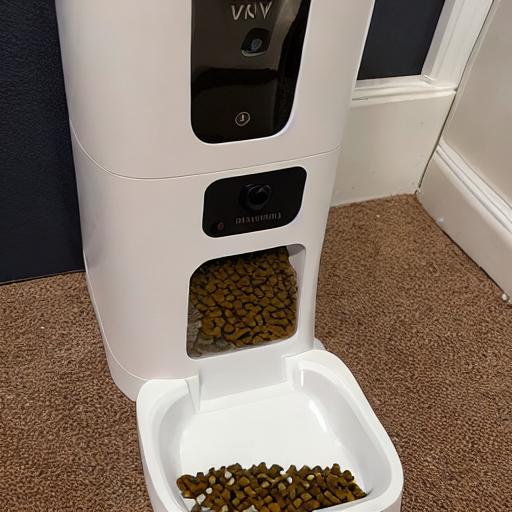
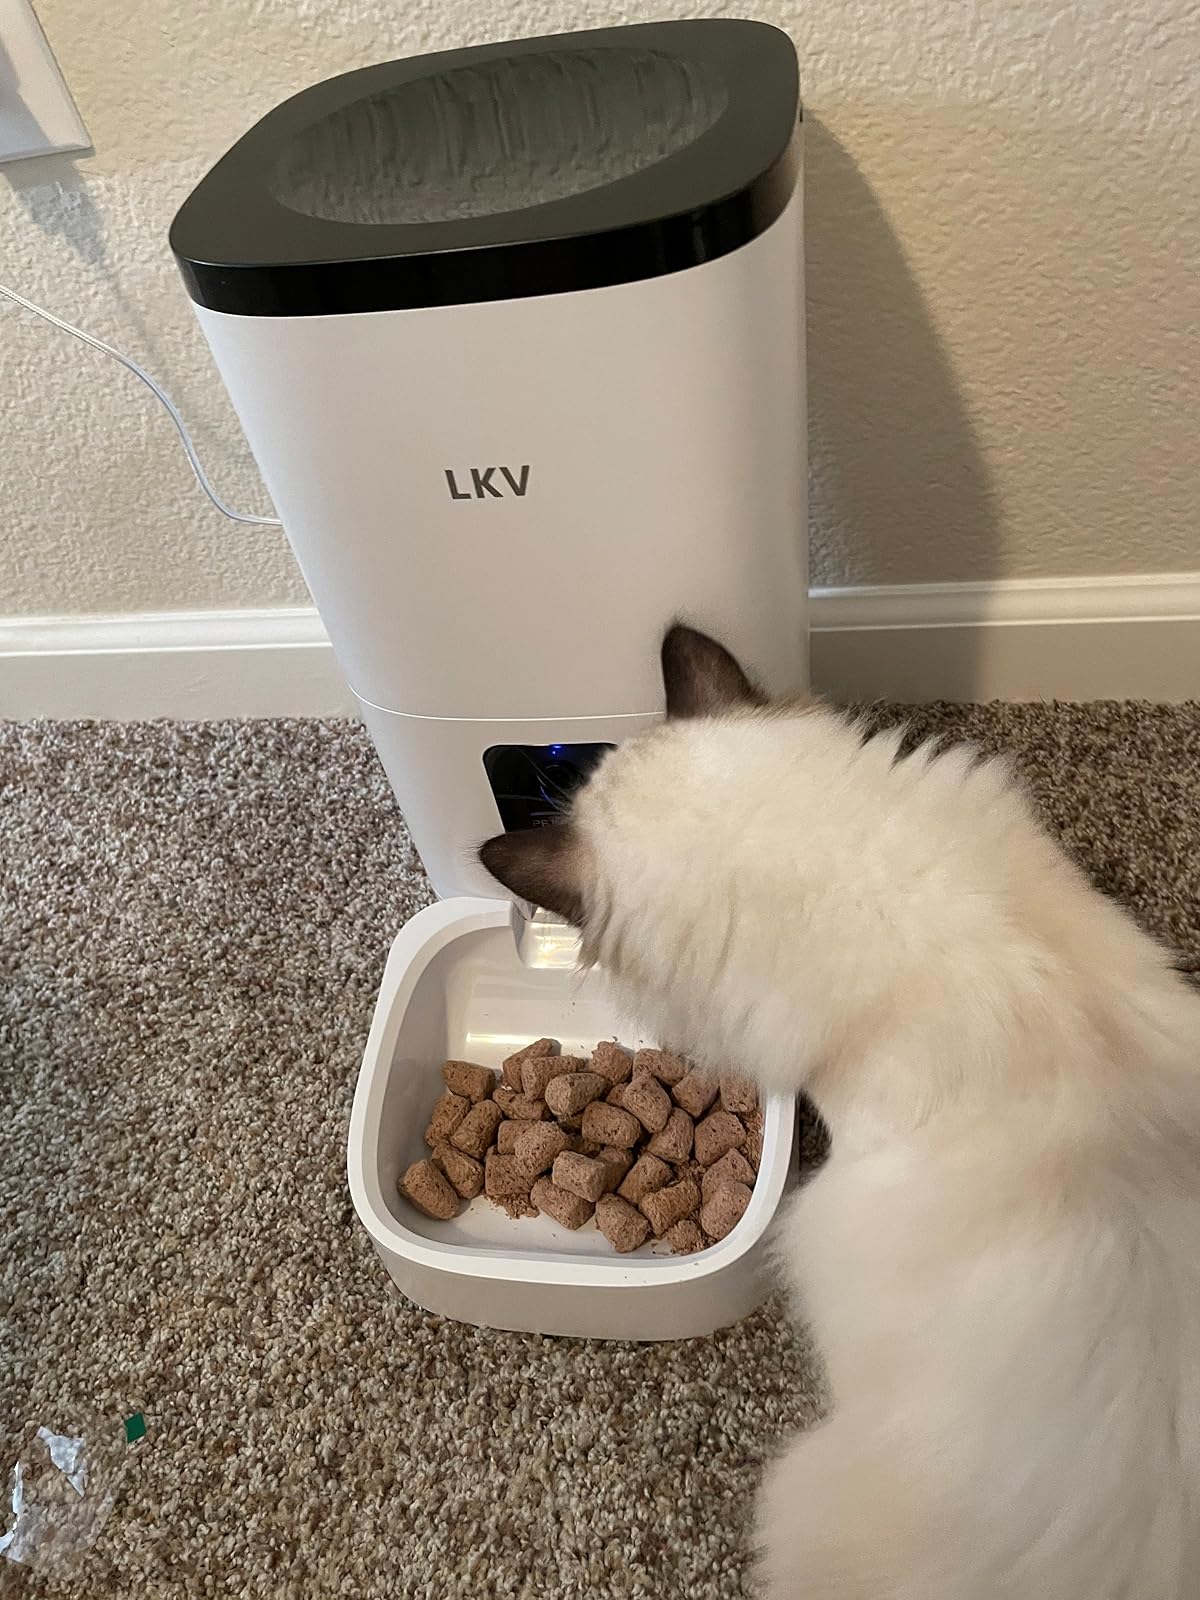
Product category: items_feeder
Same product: no